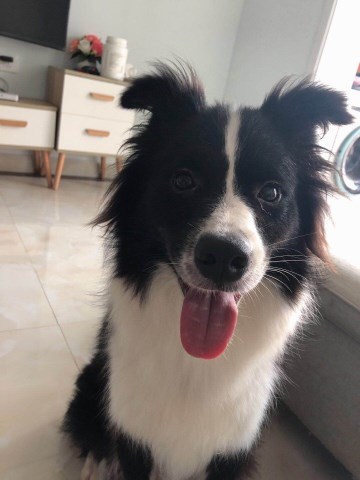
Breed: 2594-n000109-Border_collie